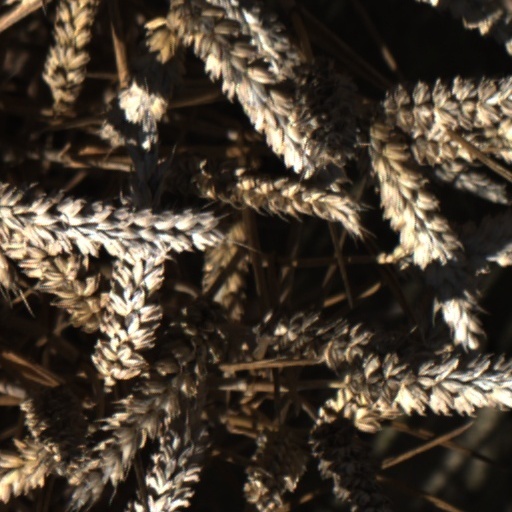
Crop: wheat